Al-Hajjaj ibn Yusuf

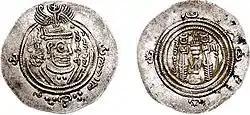
Silver dirham following Sasanian motives, struck in the name of al-Hajjaj

Al-Hajjaj was, in the words of A. Dietrich, "the most loyal servant that a dynasty could wish for", and his loyalty was reciprocated by Abd al-Malik with his full trust. The relationship was further strengthened through family ties: al-Hajjaj's daughter wed Masrur, a son of al-Walid, while the daughter of his brother Muhammad was wed to the future caliph Yazid II; the latter named his first-born son after al-Hajjaj, who in turn named three of his sons after members of the dynasty. Abd al-Malik also named one of his sons al-Hajjaj. This close relationship is further evidenced by the many surviving letters exchanged between al-Hajjaj and Abd al-Malik. Al-Hajjaj's relationship with the latter was much different than with al-Walid, with whom the correspondence was restricted to their official functions. On the other hand, while Abd al-Malik was able to restrain his over-zealous governor whenever he was "extortionate in the raising of taxes, was too liberal with public resources, or was shedding more blood than was necessary" (A. Dietrich), al-Walid considered himself in al-Hajjaj's debt because he had championed the succession of al-Walid against Abd al-Malik's brother Abd al-Aziz ibn Marwan, and the new Caliph allowed his powerful governor free rein and relied heavily on his counsel even in the appointment and dismissal of officials. If his meddling in the succession had secured him the favour of al-Walid, it had also caused the declared enmity of al-Walid's brother Sulayman. Sulayman furthermore had championed the cause of Yazid ibn al-Muhallab, whom al-Hajjaj had imprisoned. The possibility of Sulayman's accession so frightened al-Hajjaj that he wished not to outlive al-Walid.